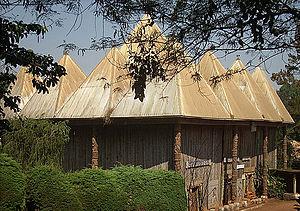
Chefferie - Bafoussam - Case à palabres
Bafoussam est une ville du Cameroun, le chef-lieu de la région de l'Ouest, le chef-lieu du département de la Mifi et l'un des trois arrondissements du département de la Mifi. Elle a été érigée en Communauté urbaine de Bafoussam en 2008. Située en pays Bamiléké, Bafoussam est à la fois ville et village du peuple du même nom.